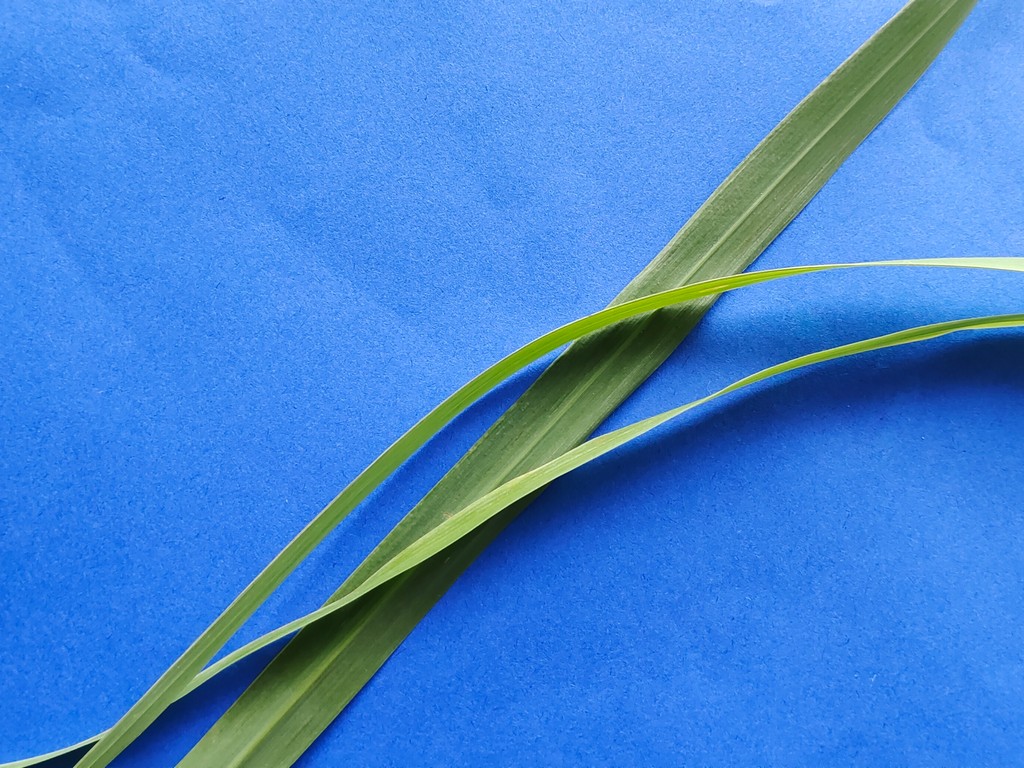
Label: Healthy